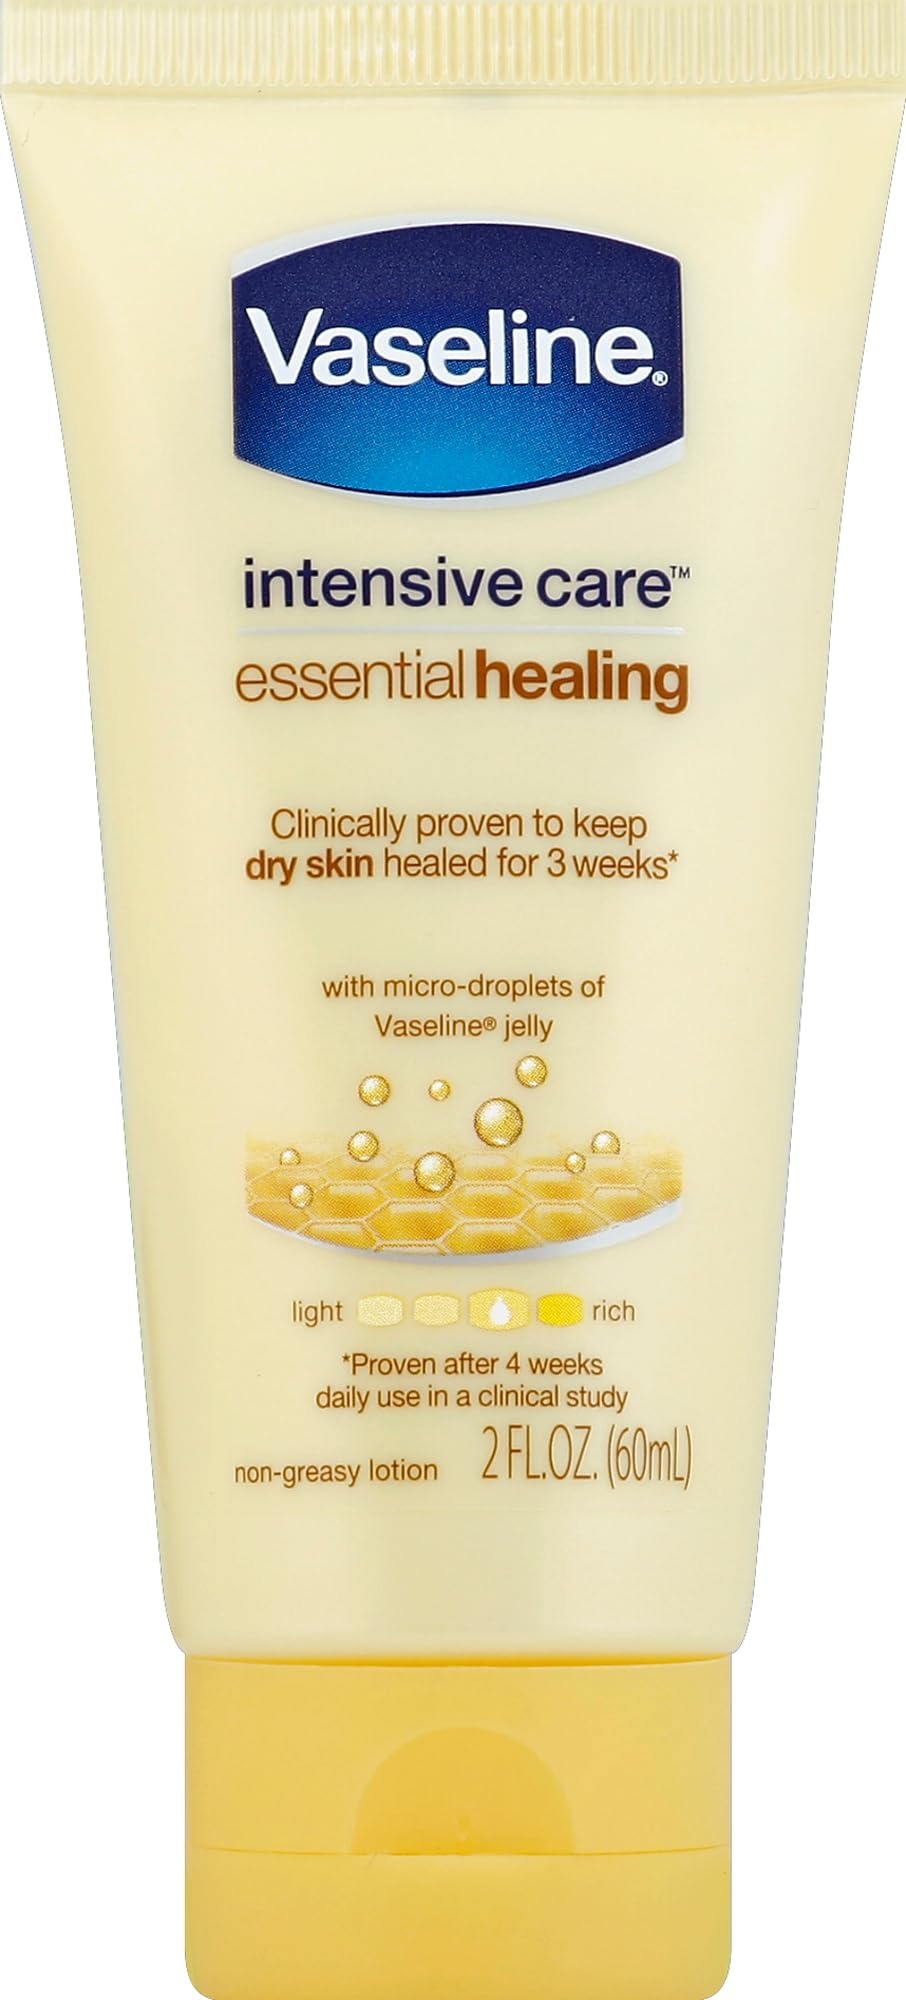
Item Name: Vaseline Intensive Care Essential Healing Body Lotion - 2 oz
Value: 1.0
Unit: Count

Price: 4.15